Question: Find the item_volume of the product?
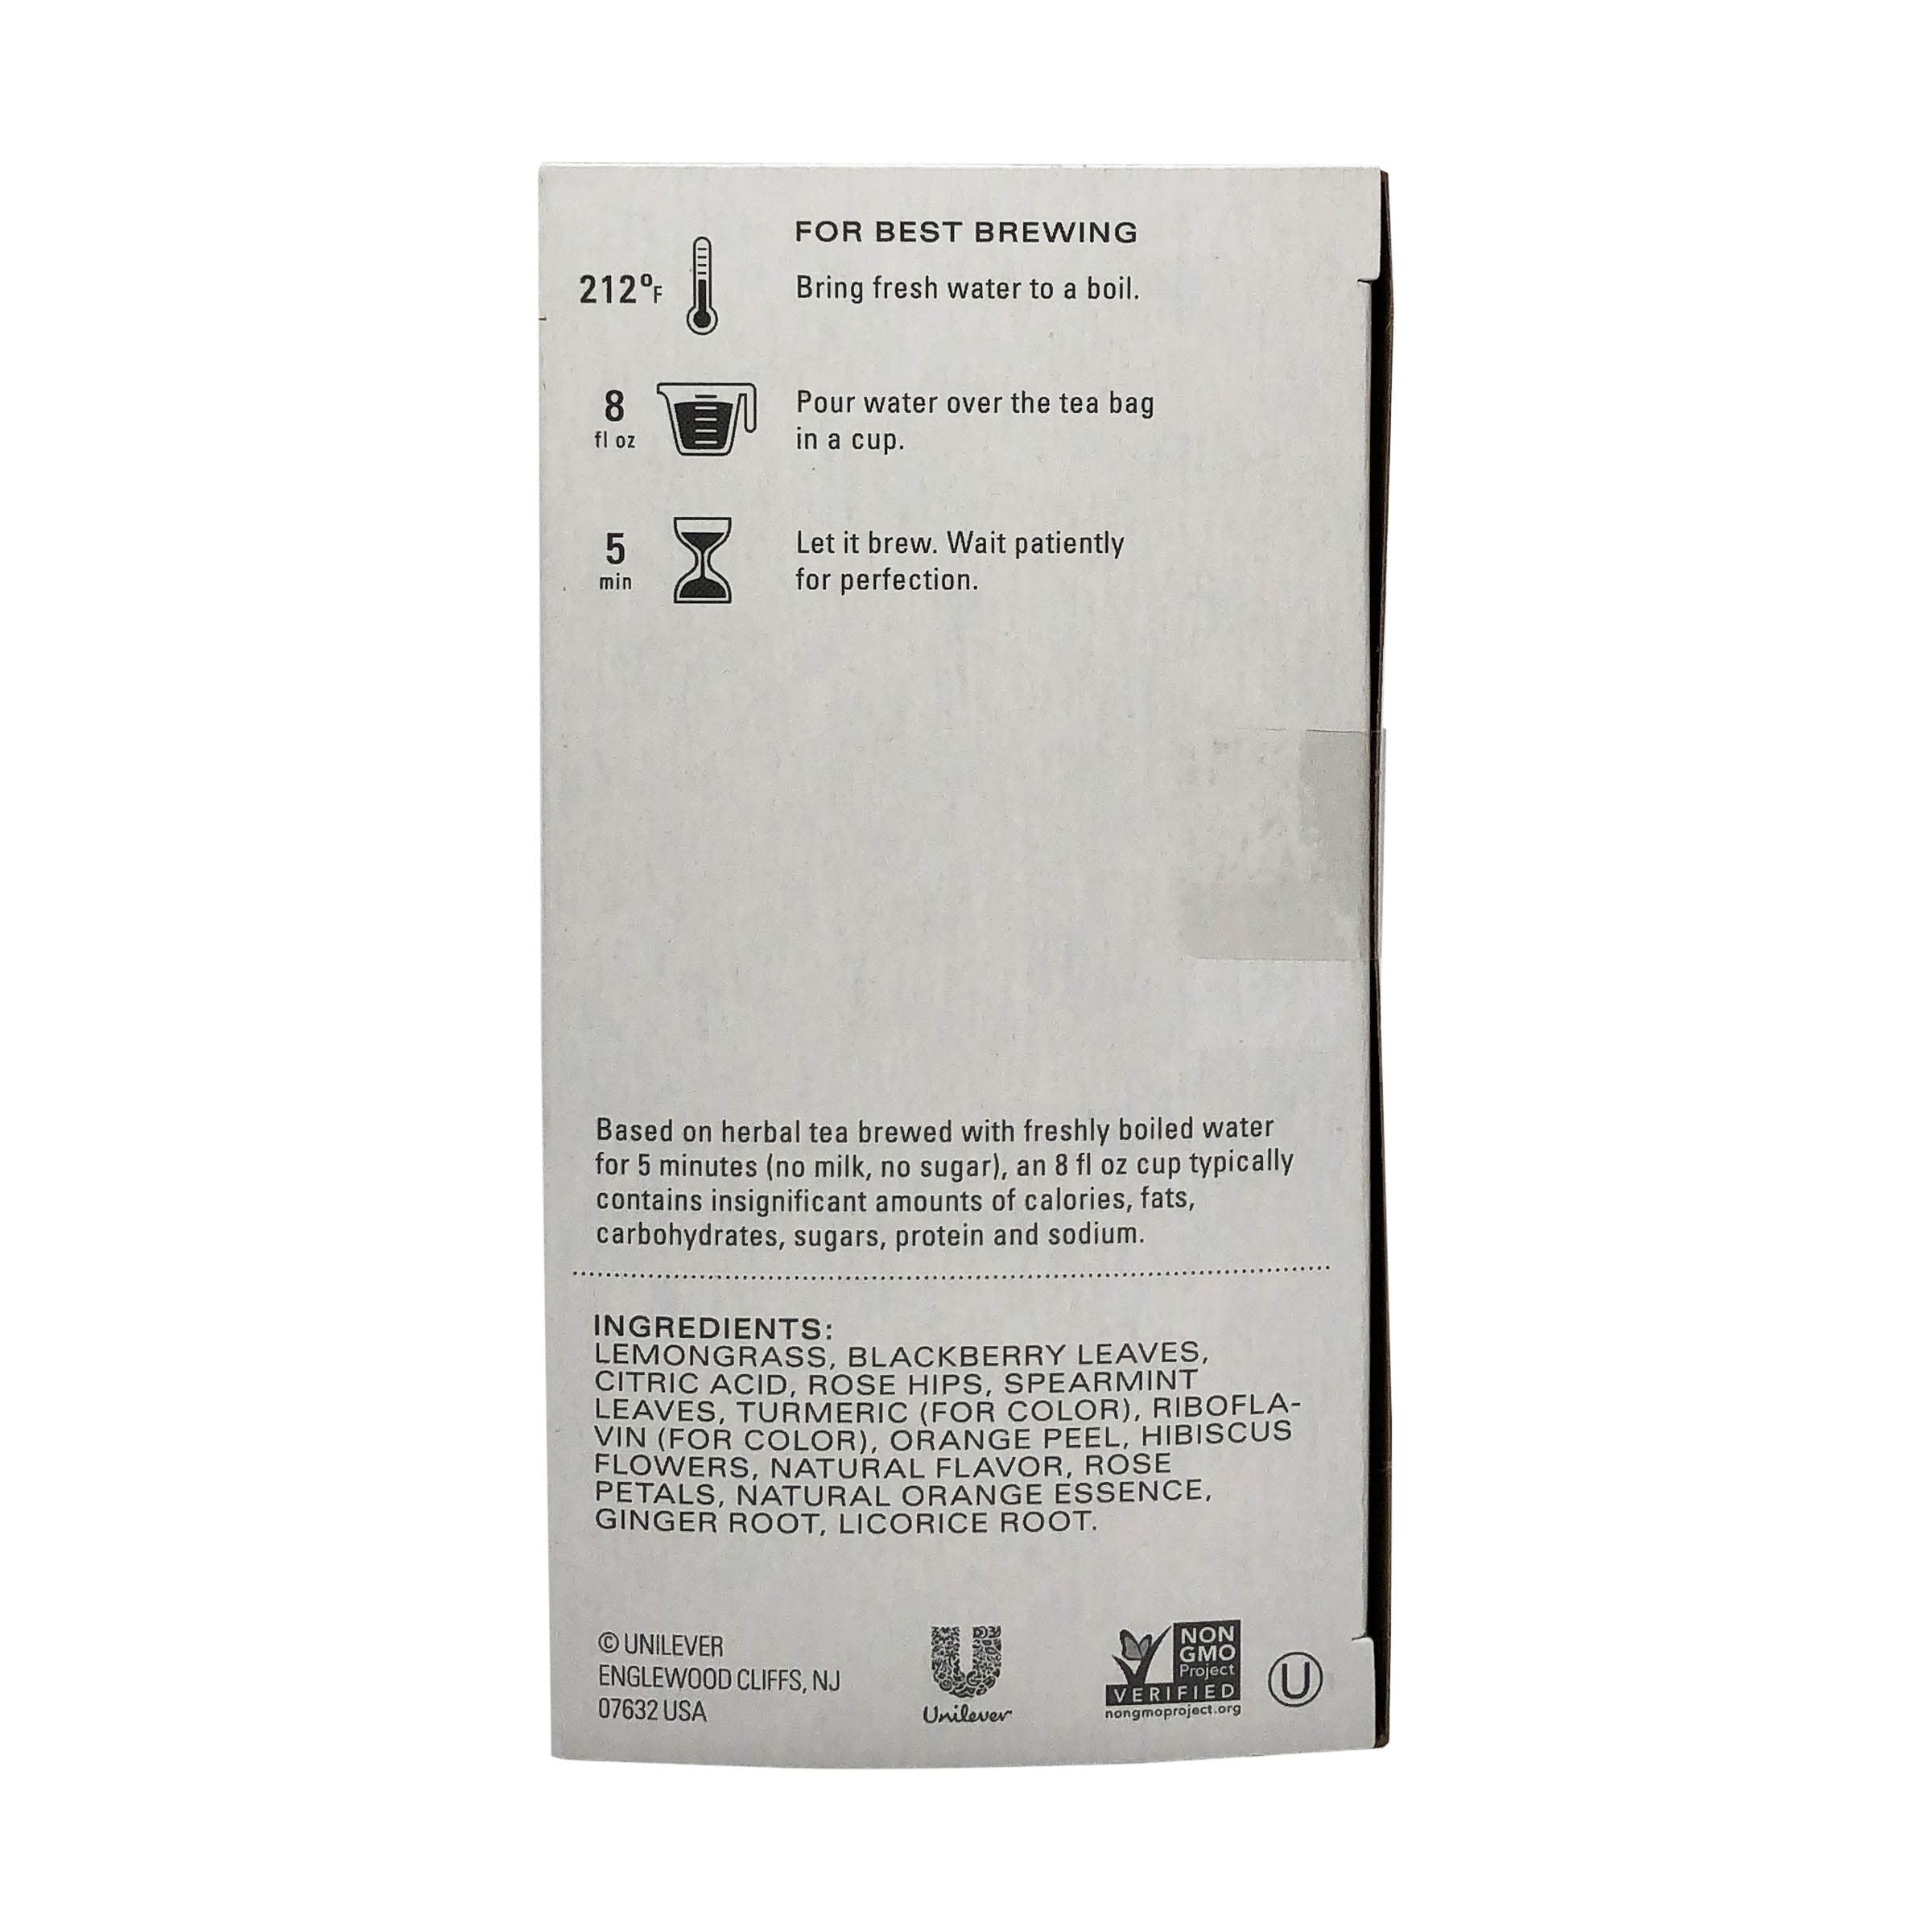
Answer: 8.0 fluid ounce